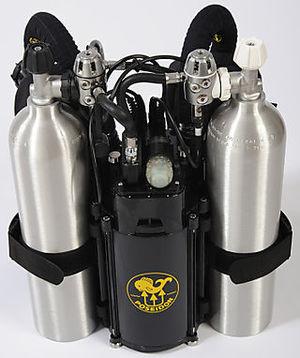
Poseidon Cis Lunar Discovery MKvi
Le recycleur est un appareil de plongée autonome sophistiqué, offrant une plus grande autonomie à l'utilisateur que l'équipement du scaphandre autonome traditionnel.